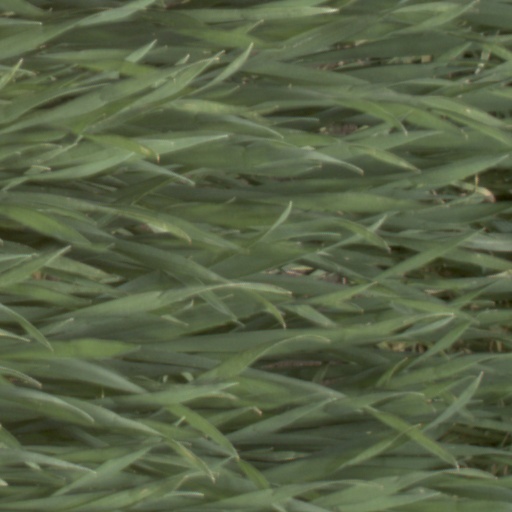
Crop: wheat